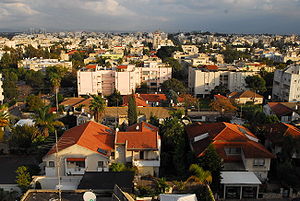
Ra'anana
Ra'anana er beliggende øst for Herzliya i Sharon regionen og blev grundlagt i 1922 som et landbrugssamfund. I dag er det en moderne og eftertragtet by i nærheden af Tel Aviv med mange grønne områder og landsbyatmosfære.